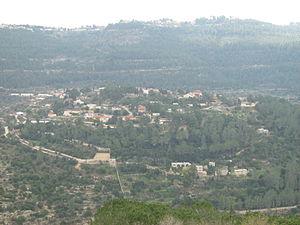
Even Sapir est un moshav situé dans la banlieue de Jérusalem en Israël. Il appartient au conseil régional de mateh Yehuda. Le moshav tire son nom d'un livre de Jacob Saphir, l'auteur du Even Sapir qu'il a écrit en 1864 et qui décrit la vie et les coutumes des juifs de Yémen au XIXᵉ siècle.